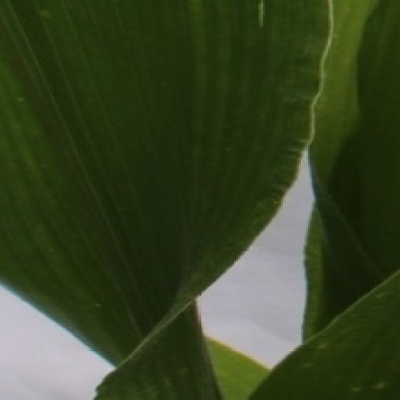
Label: Corn_(Maize)___Maize_Streak_Virus